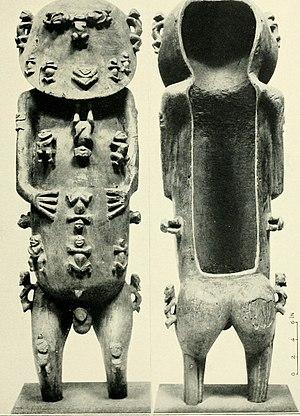
Rurutu est une île située dans l'archipel des Australes en Polynésie française. Elle est administrativement rattachée à la commune de Rurutu.